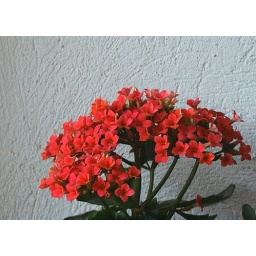
I like this photo. These tiny flowers put a warm touch in the white background.